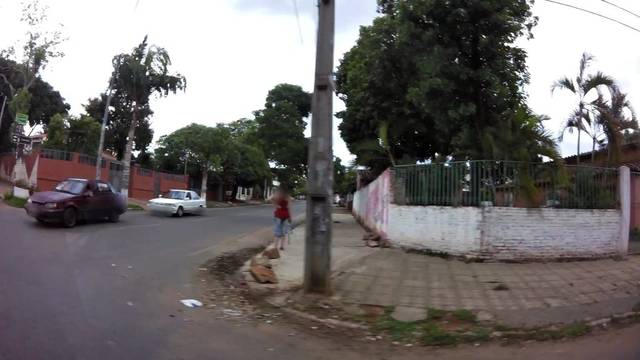
Region: Paraguay
Coordinates: -25.335, -57.558